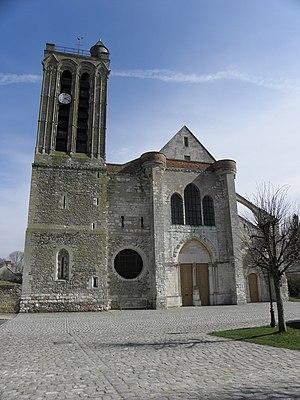
Façade occidentale de la collégiale Saint-Martin de Champeaux (77).
L'ancienne collégiale Saint-Martin de Champeaux est une église catholique paroissiale, située à Champeaux, dans le département français de Seine-et-Marne. Elle remplace une église abbatiale plus ancienne, où un chapitre de douze chanoines séculiers s'était substitué aux religieux au début du XIIᵉ siècle. Il est placé sous la protection de l'évêque de Paris, et entreprend la construction d'une nouvelle église vers 1160. Ses dimensions sont particulièrement imposantes : avec une longueur de 65 m, elle compte parmi les plus grandes églises gothiques des XIIᵉ siècle et XIIIᵉ siècles en Île-de-France. Ceci explique aussi la lenteur du chantier, qui connaît une interruption entre 1220 et 1270, et l'austérité de l'architecture. En effet, il n'y a pas de triforium, et les fenêtres ne sont pourvues de réseaux que dans les collatéraux du chœur. Ceci n'exclut pas une exécution soignée, avec notamment des colonnettes monolithiques, particulièrement fines, et des chapiteaux d'une grande qualité. En dépit de la longueur du chantier, la cohérence stylistique de l'ensemble est assurée. L'on identifie les influences des cathédrales de Paris et de Sens.